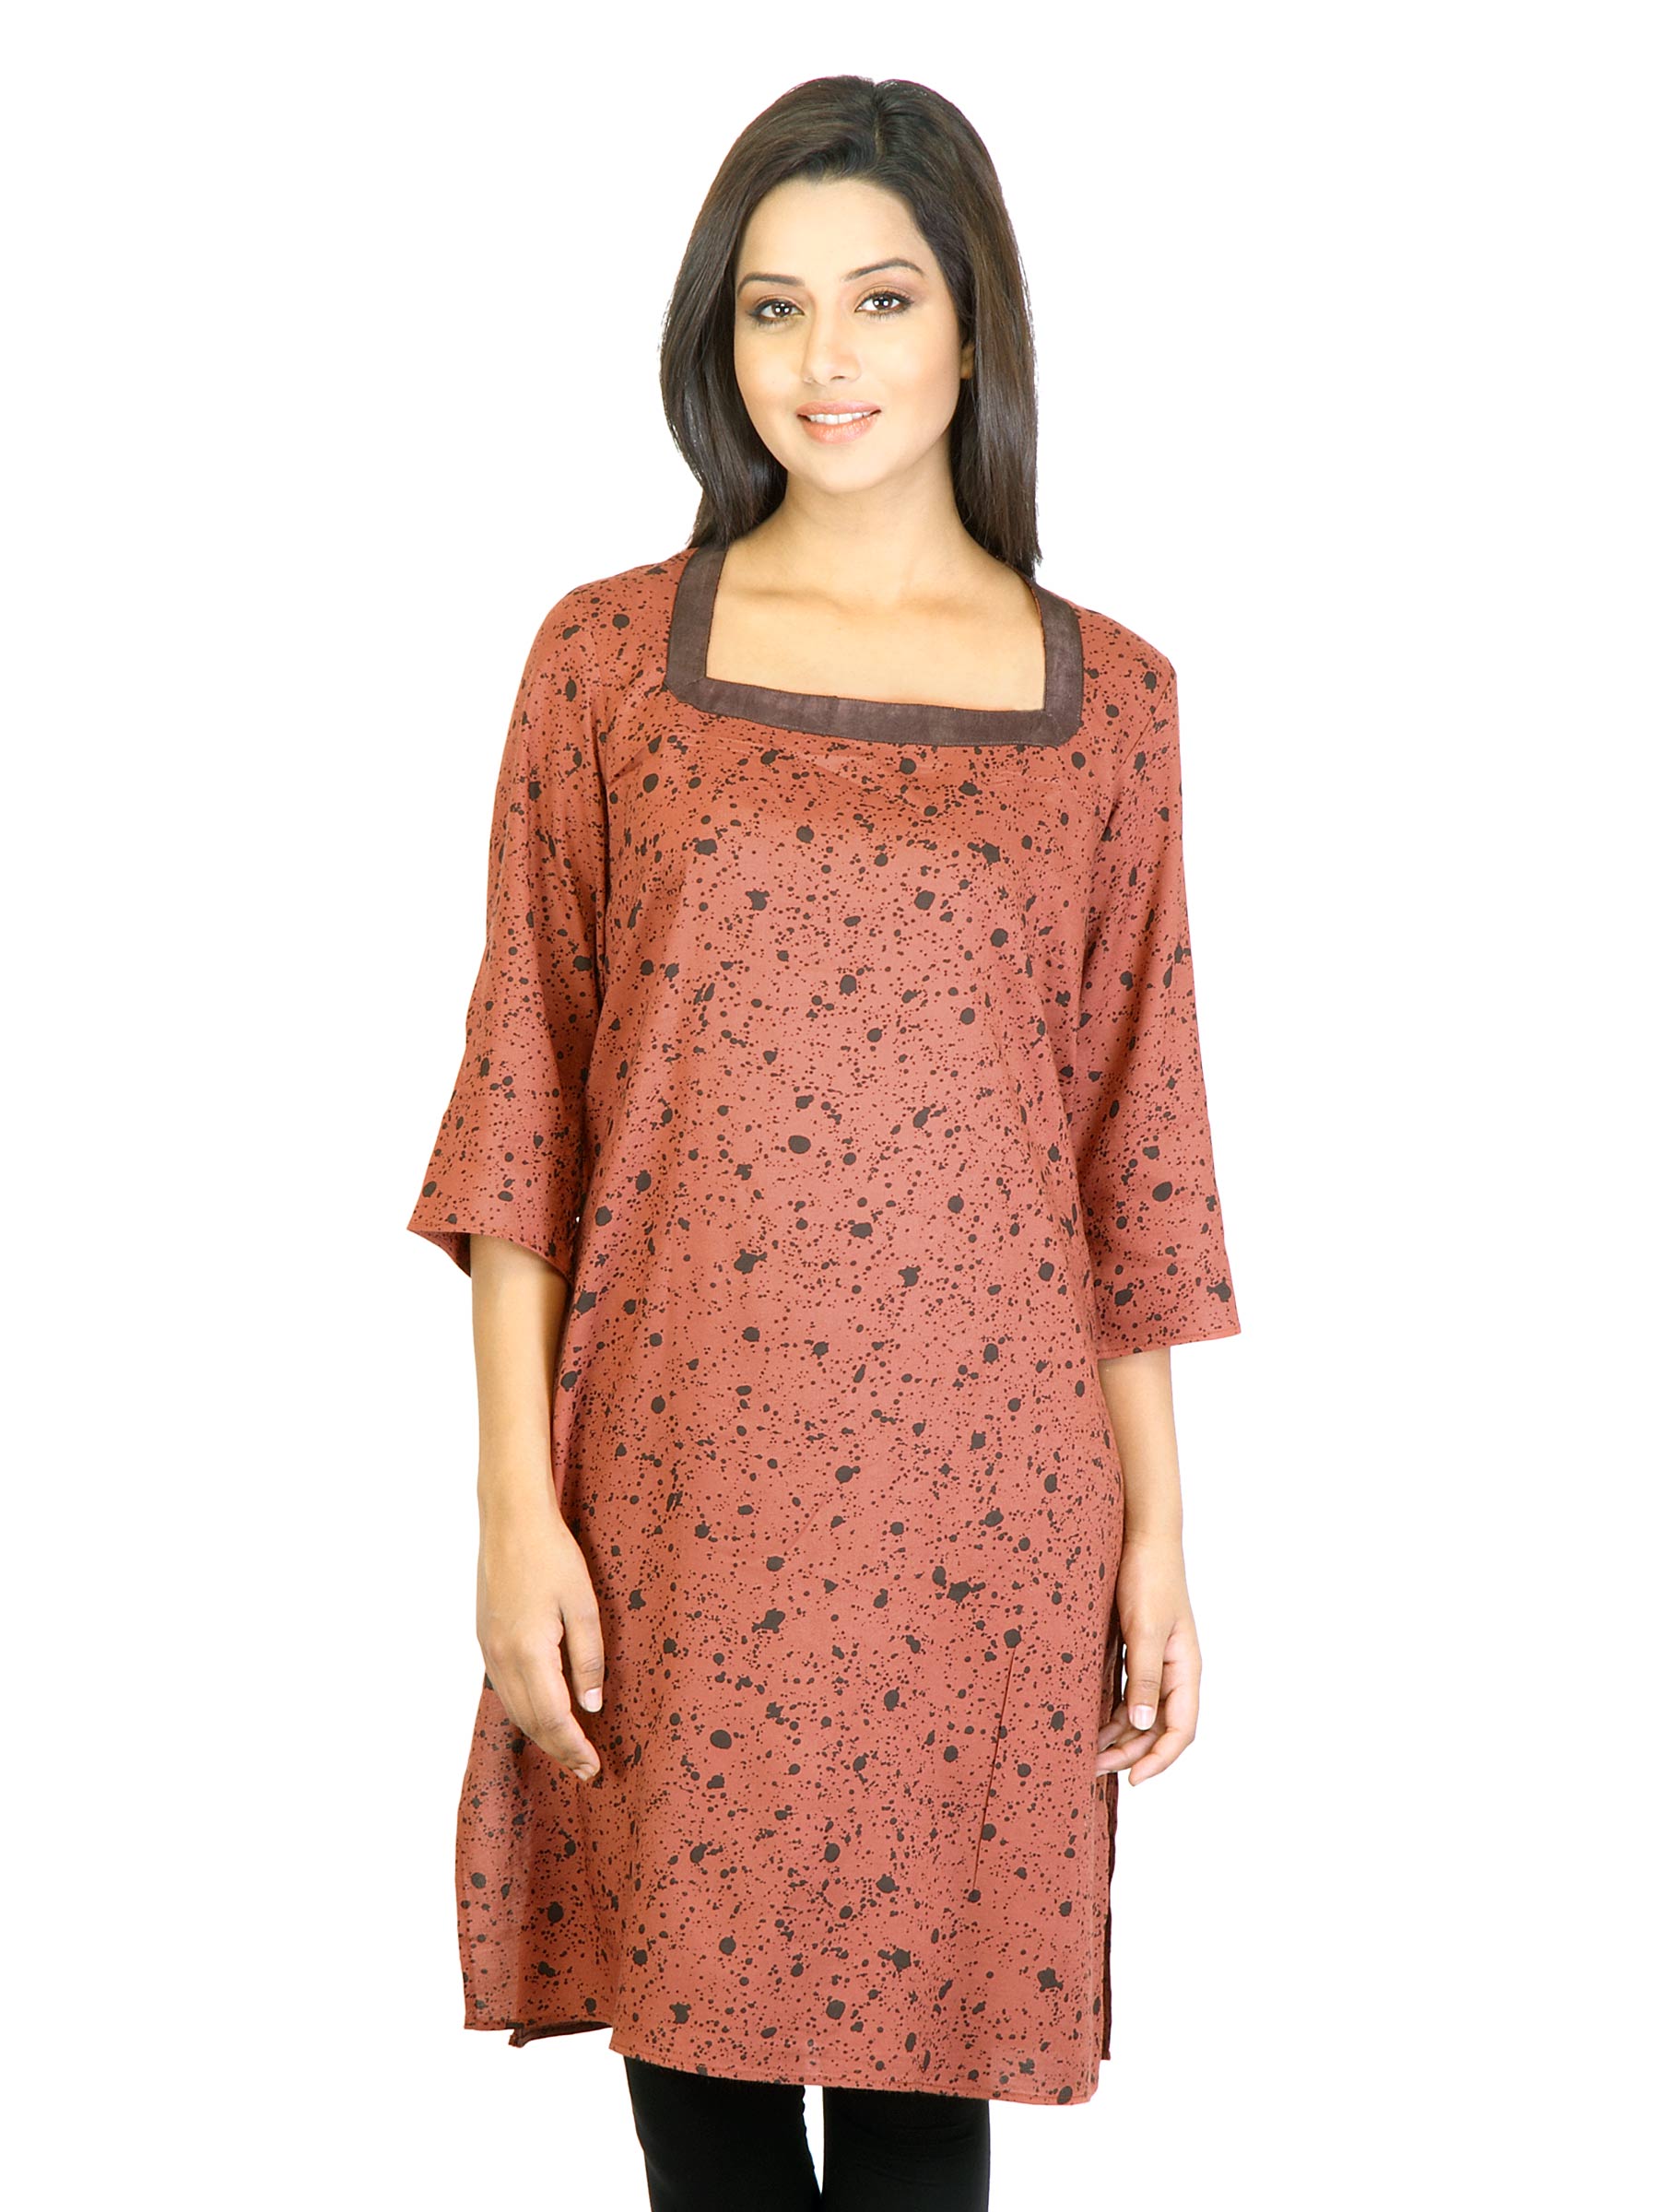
W Women Rust Printed Kurta
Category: Apparel / Topwear / Kurtas
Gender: Women
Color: Rust
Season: Fall 2011
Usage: Ethnic